John Ashburnham, 1st Earl of Ashburnham

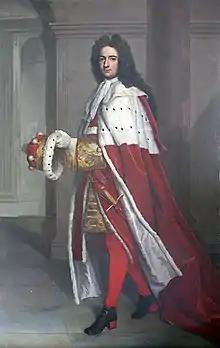
John Ashburnham, 3rd Baron and 1st Earl of Ashburnham

John Ashburnham, 1st Earl of Ashburnham (13 March 1687 – 10 March 1737) was an English peer, soldier and politician.